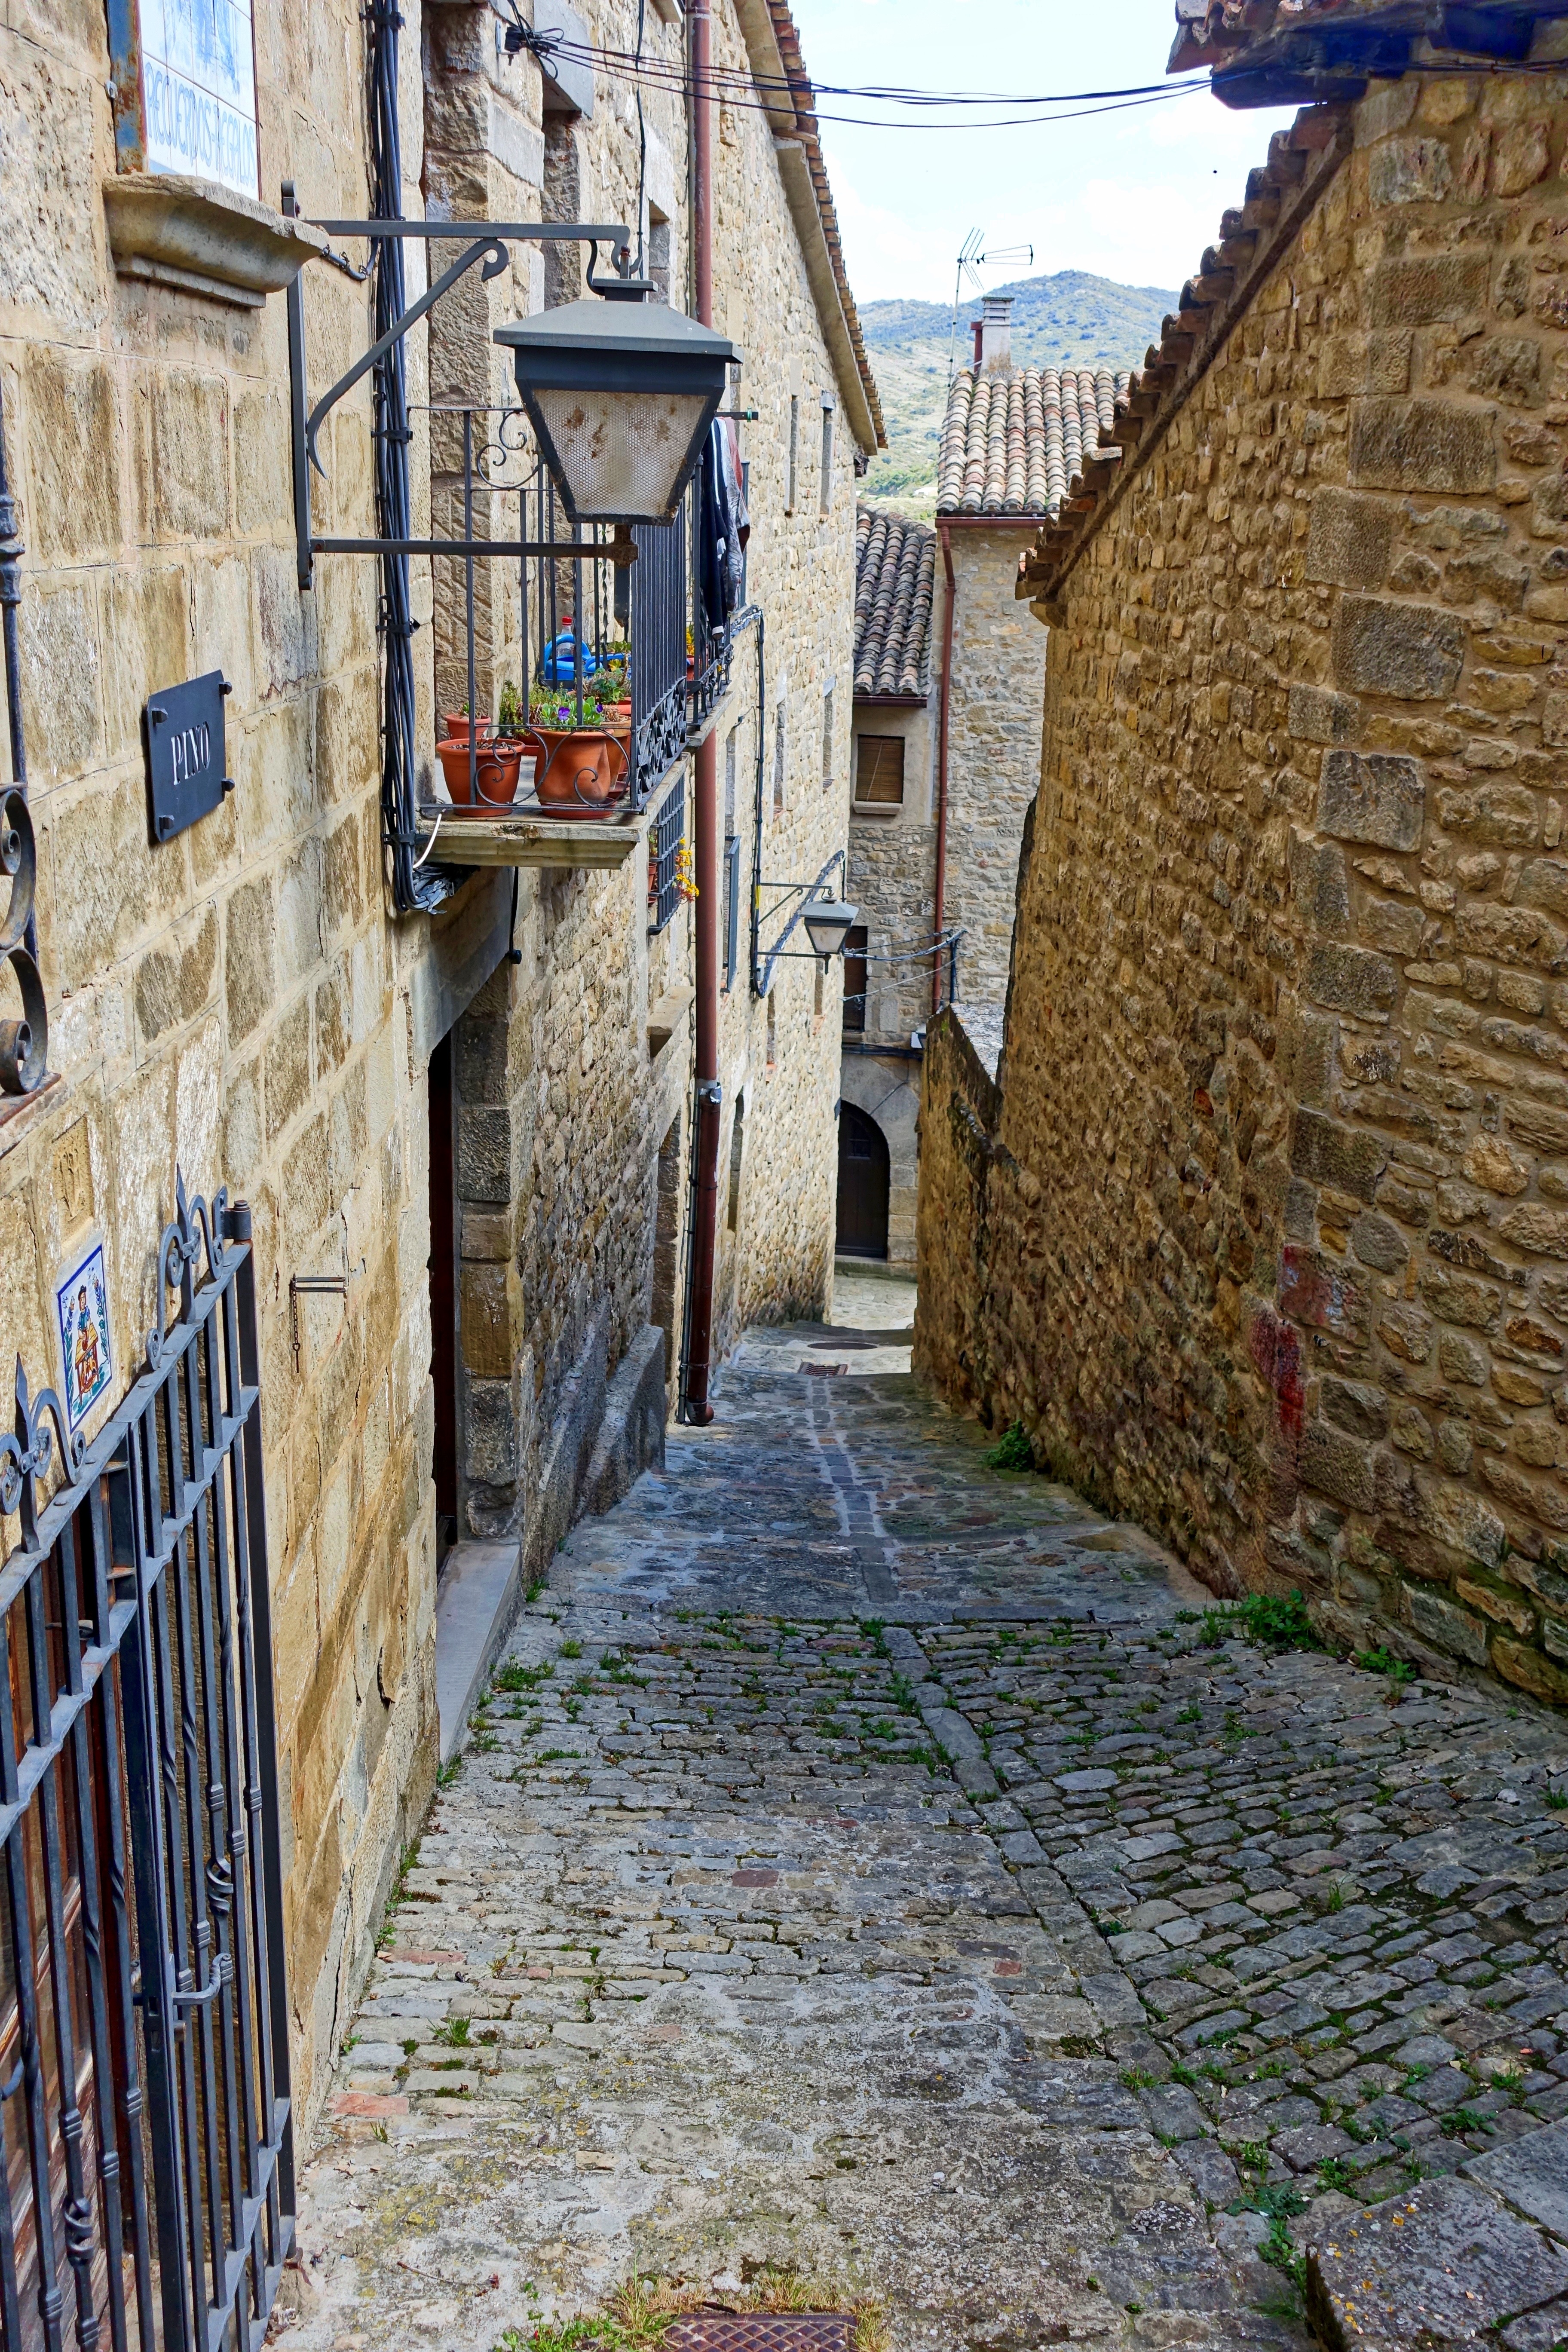
landscape, architecture, road, street, house, town, alley, cobblestone, wall, stone, walkway, narrow, village, scenic, cottage, facade, historic, lane, waterway, infrastructure, neighbourhood, road surface, urban area, residential area, sos del rey catolico, human settlement